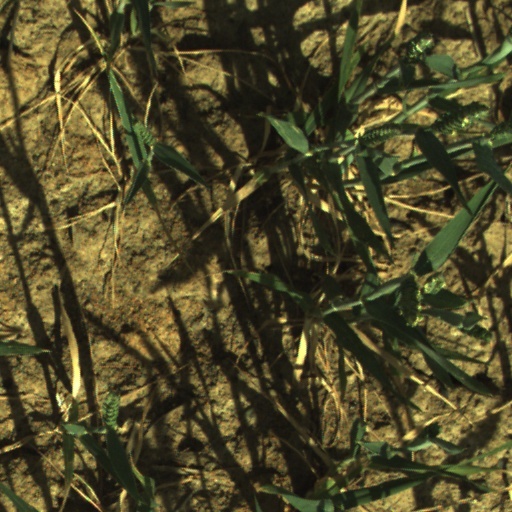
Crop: wheat